Józef Życiński

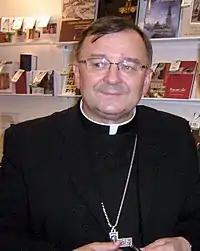
Józef Życiński in 2008

Józef Mirosław Życiński (1 September 1948 – 10 February 2011) was a Polish philosopher, publicist, the Roman Catholic metropolitan archbishop of the Archdiocese of Lublin and a professor of the Pontifical Academy of Theology in Rome, Pontifical University of John Paul II in Cracow and Catholic University of Lublin.